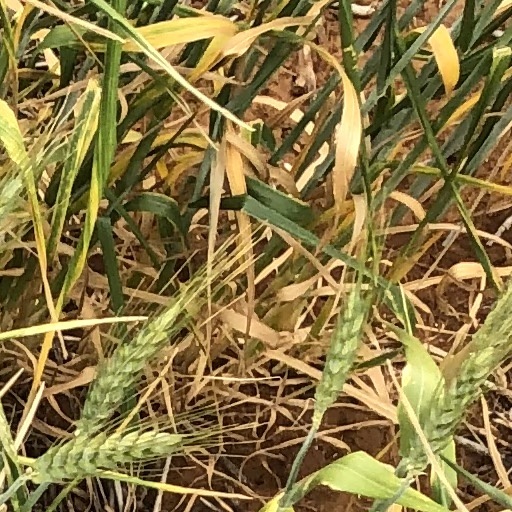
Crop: wheat